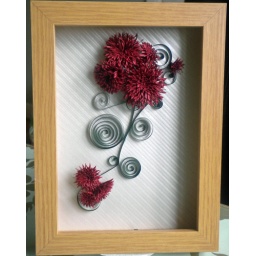
Double quilled red flowers in box frame